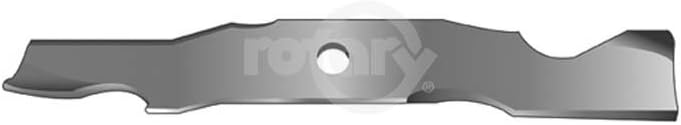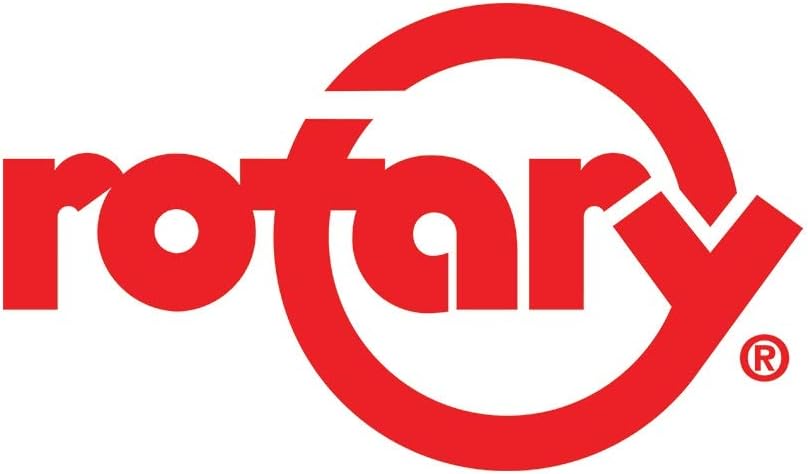
Rotary 11506 PK3 Blades
Category: Amazon Home
Replaces OEM CUB CADET 742-04068 942-04068 Fits Models SERIES 1000 HYDROSTATIC LAWN TRACTORS. MODELS LT-1024. 50" CUT.
Features: Compatible With Cub Cadet 759-04047, 942-04068, 742-04068 | Fits Cub Cadet LT1024, LT1024, LT1050, LT1050, 1000 Series